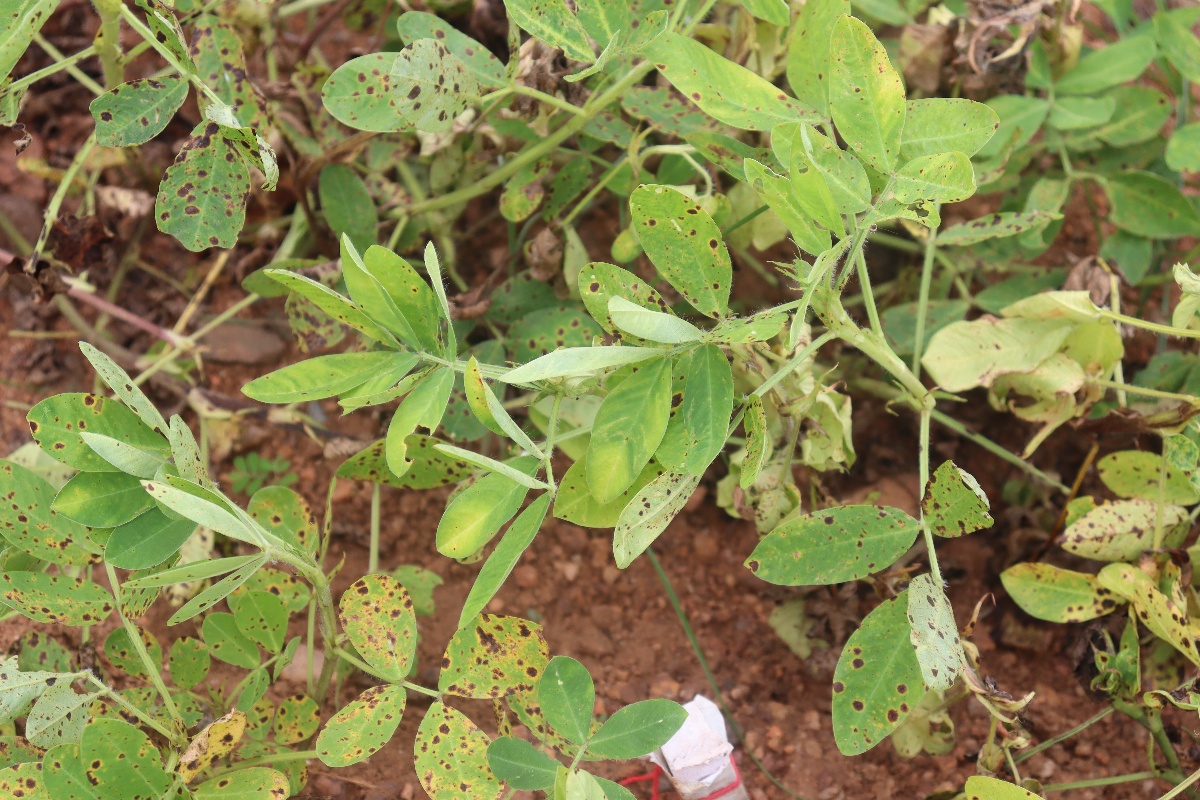
Label: late leaf spot